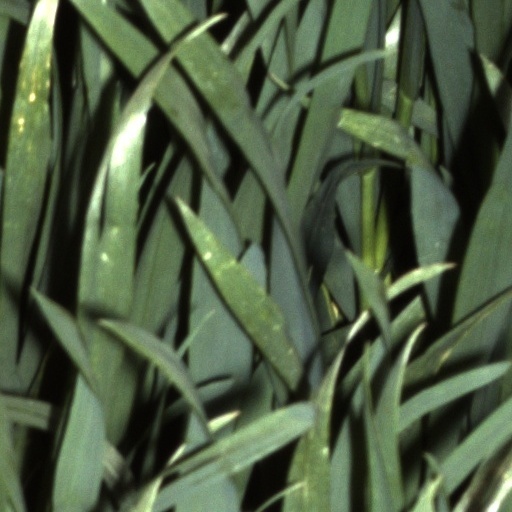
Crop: wheat